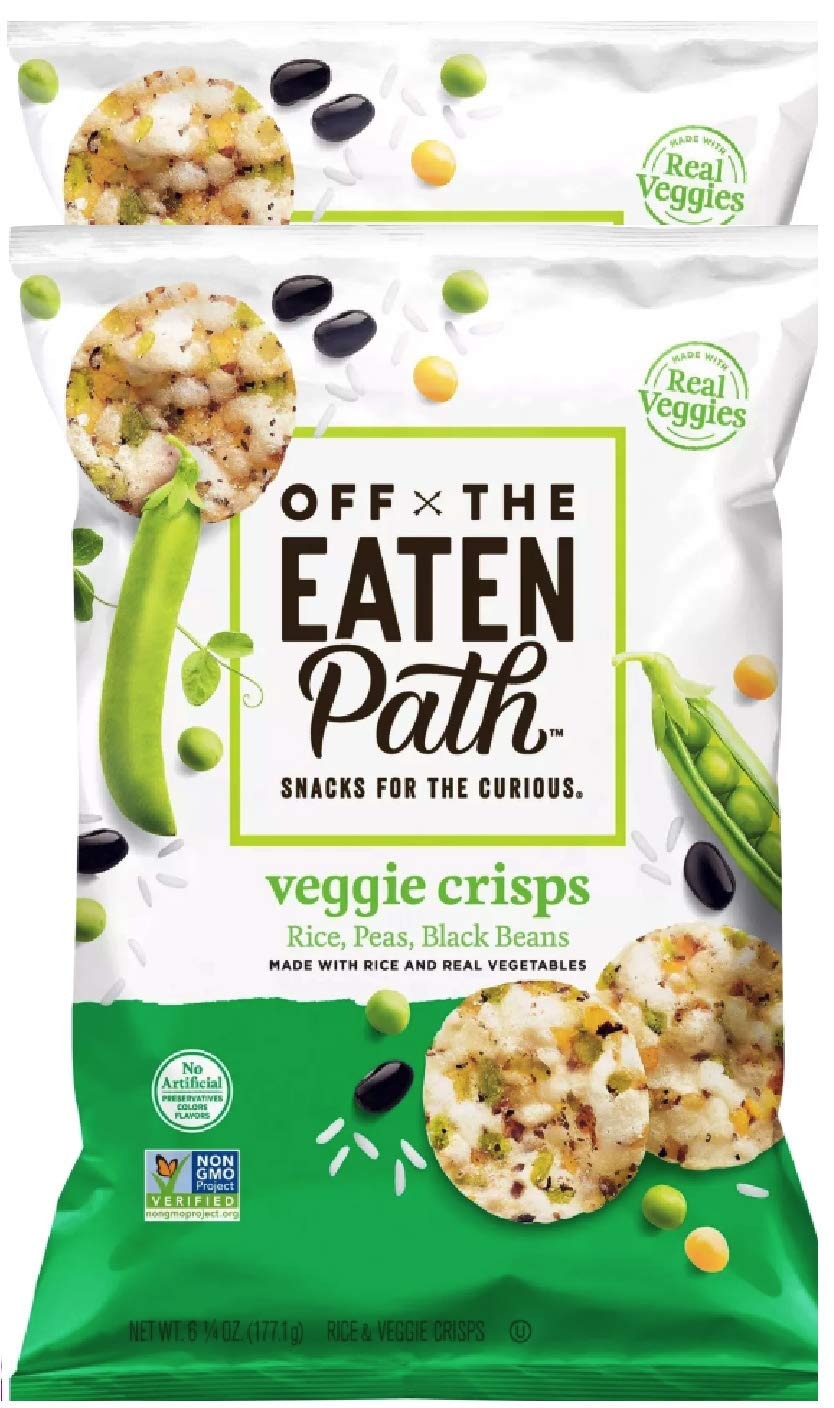
Item Name: NEW Off The Eaten Path Veggie Crisps/Off The Eaten Chickpeas Made With Real Rice & Real Veggies - 6.25oz (Veggie, 2)
Value: 6.25
Unit: Ounce

Price: 22.99